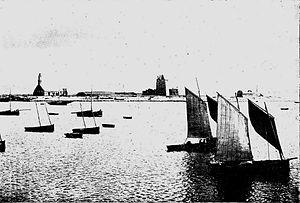
Le port de Camaret-sur-Mer dans le département français du Finistère en 1903.
Camaret-sur-Mer [kamaʁε syʁ mɛʁ] est une commune française située dans le département du Finistère, en région Bretagne.